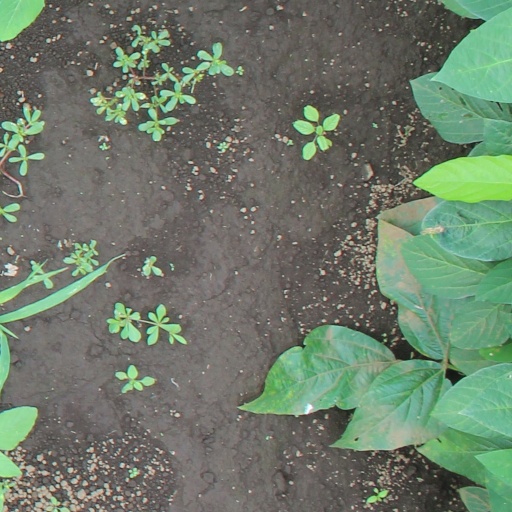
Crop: soybean